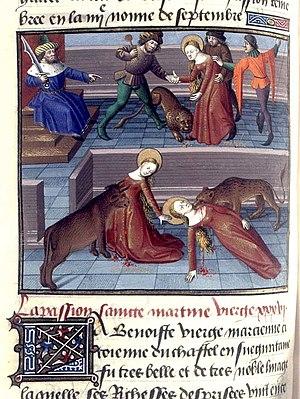
Sainte Marcienne de Césarée ou Marcienne de Maurétanie, née à la fin du IIIe siècle à Rusuccuru et morte martyre vers 303 à Césarée de Maurétanie, est une jeune femme kabyle convertie au christianisme et fêtée le 11 juillet par l’Église catholique.